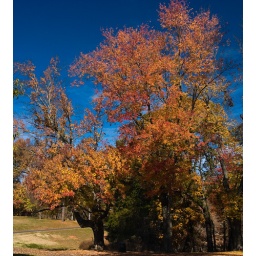
Tree in yellow and orange